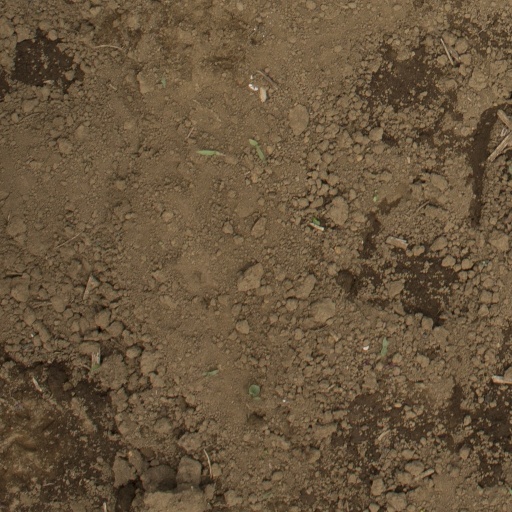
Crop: Jerusalem artichoke